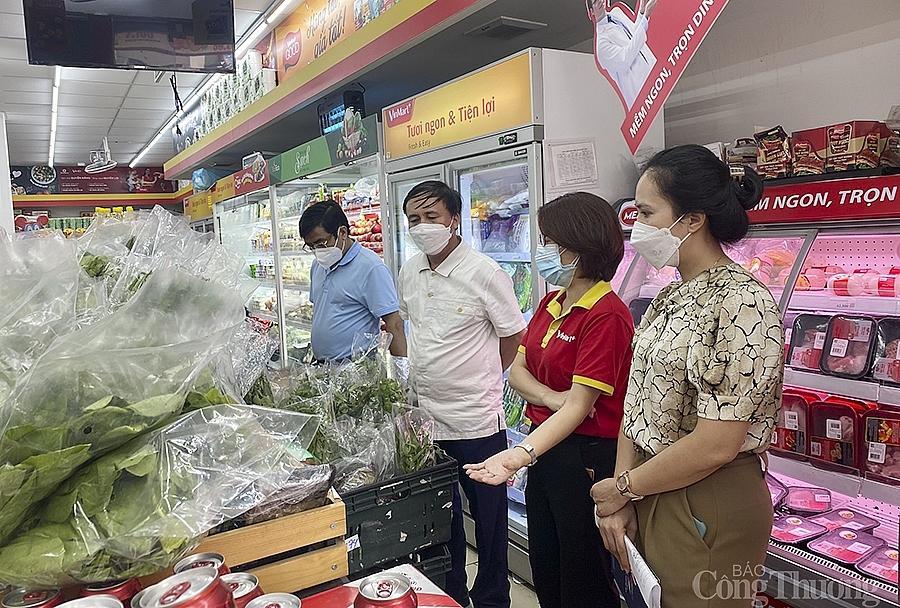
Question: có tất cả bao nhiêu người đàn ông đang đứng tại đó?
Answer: có hai người đàn ông